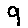
Label: 9